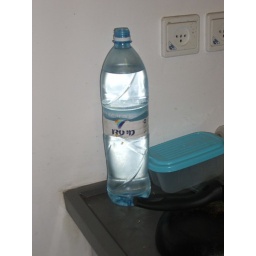
This bottle stood (open!) in the kitchen the whole semester...nobody felt responsible;-)